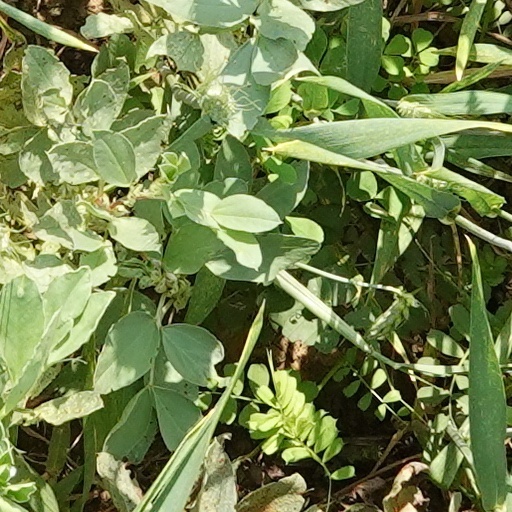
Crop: wheat